Odontogenic infection

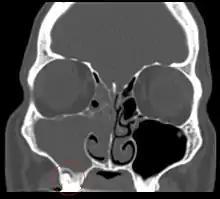
CT showing complete opacification of the right maxillary and right anterior ethmoid sinuses with associated involvement of the ostiomeatal unit

Odontogenic infection can be managed relatively easily if treated in the early stages of infection. However, there are some factors which need to be taken in consideration when dealing with odontogenic infection. A major complicating factor for managing odontogenic infections is the host defence mechanism which can be impaired by systemic illnesses and certain medications. The table below shows the most common causes for an impaired defence mechanism.